Stability constants of complexes

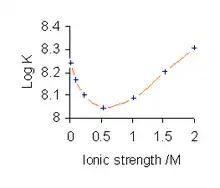
Dependence of the stability constant for formation of [Cu(glycinate)] on ionic strength (NaClO)

To avoid the complications involved in using activities, stability constants are determined, where possible, in a medium consisting of a solution of a background electrolyte at high ionic strength, that is, under conditions in which "Γ" can be assumed to be always constant. For example, the medium might be a solution of 0.1 mol dm sodium nitrate or 3 mol dm sodium perchlorate. When "Γ" is constant it may be ignored and the general expression in theory, above, is obtained.